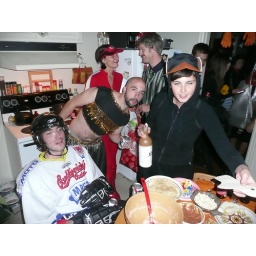
amanda was some kind of cartoon bird from a comic strip that's in the Mercury, a local weekly paper